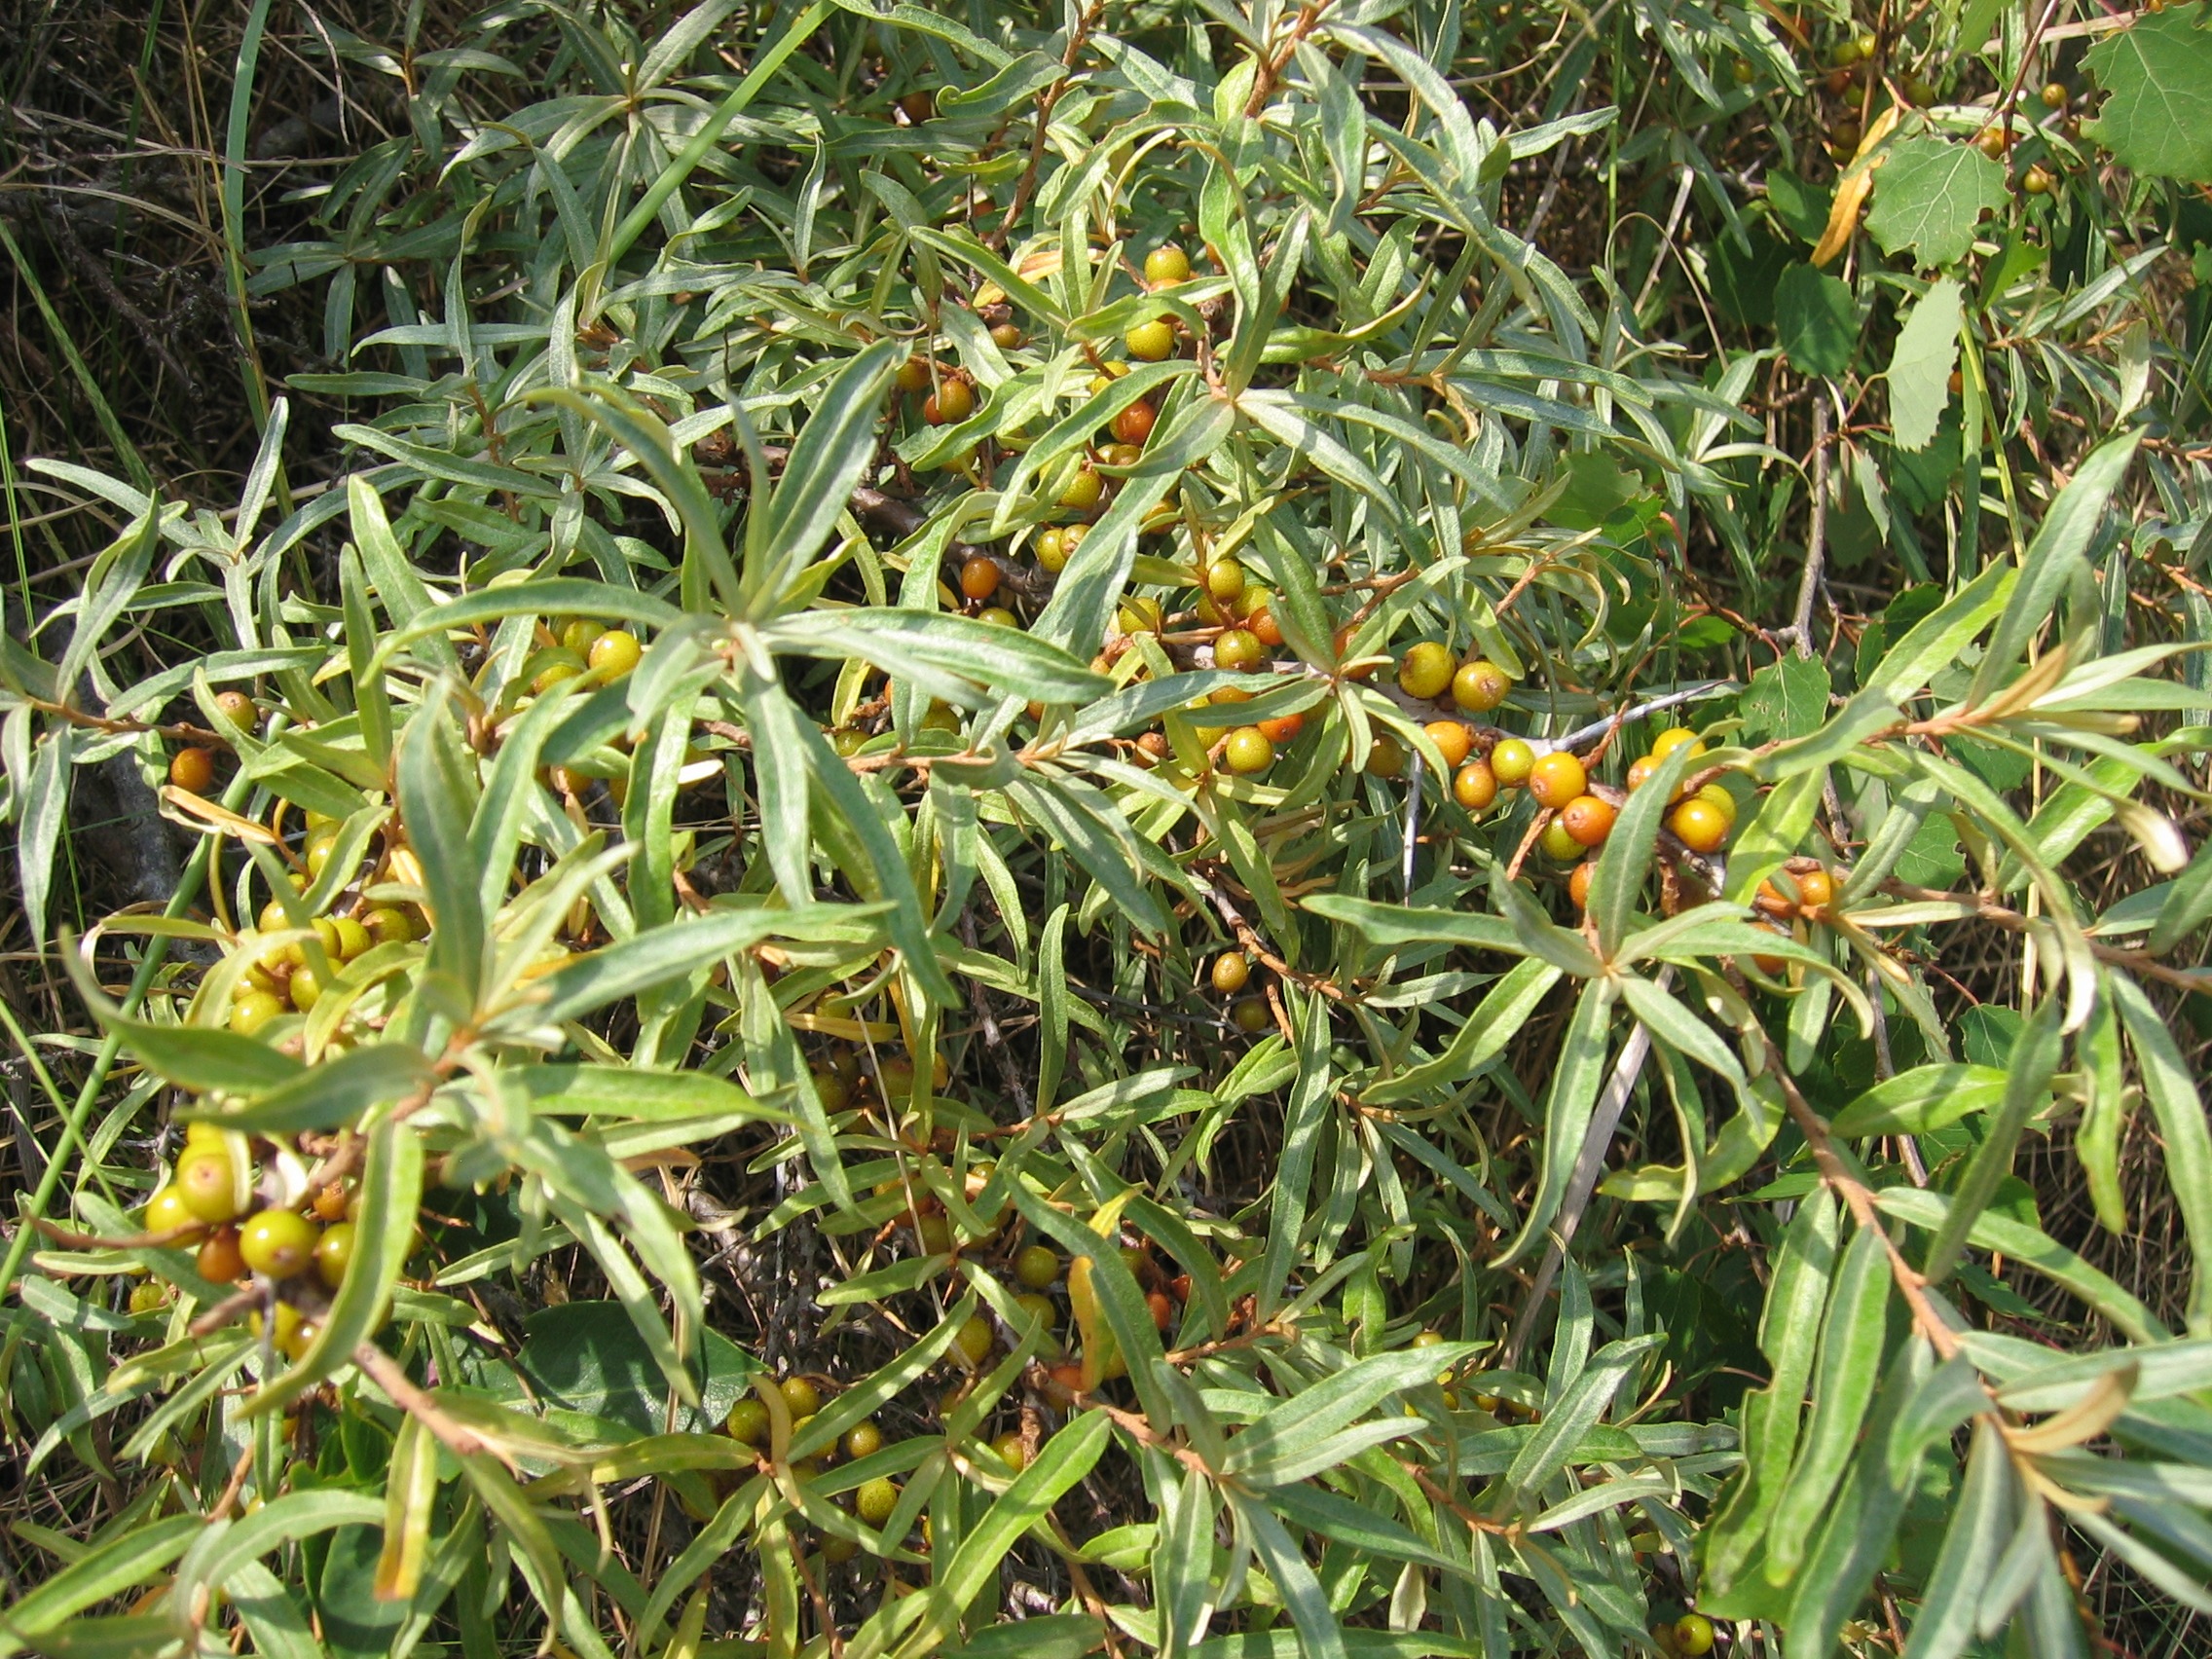
tree, plant, fruit, leaf, flower, bush, food, produce, evergreen, flora, berries, shrub, fruits, flowering plant, sea buckthorn, dune vegetation, strauchartig, woody plant, land plant, hippophae, pistacia lentiscus